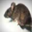
Label: mouse